Fürstenrieder Straße

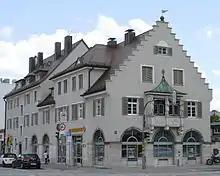
Fürstenrieder Straße 255

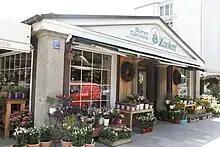
Fürstenrieder Straße 257

The current route of Fürstenrieder Straße used to be an alleyway connecting Nymphenburg Palace and Fürstenried Palace. The expansion into an inner-city main road already began in the 1950s before the Munich General Traffic Plan was drawn up in 1963, in which it was included as part of the Tangente 5-West.